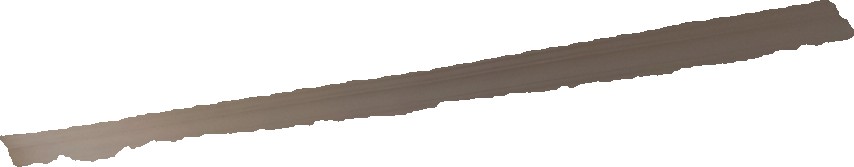
Surface category: moulding